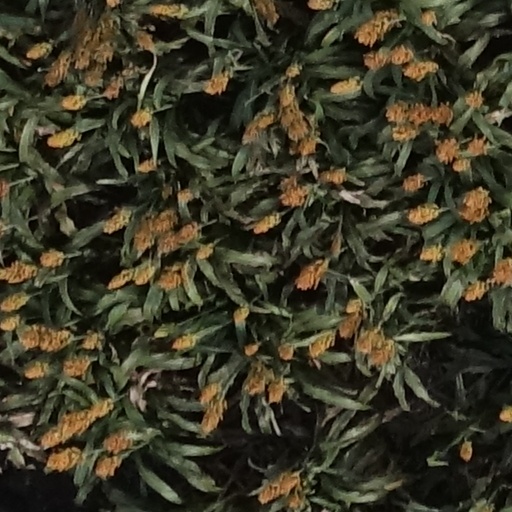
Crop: sorghum